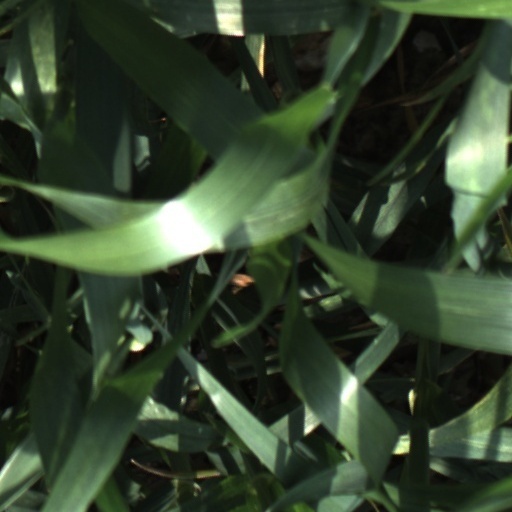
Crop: wheat